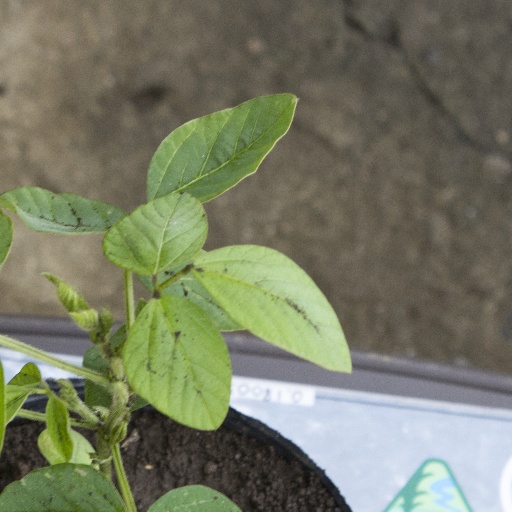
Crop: soybean